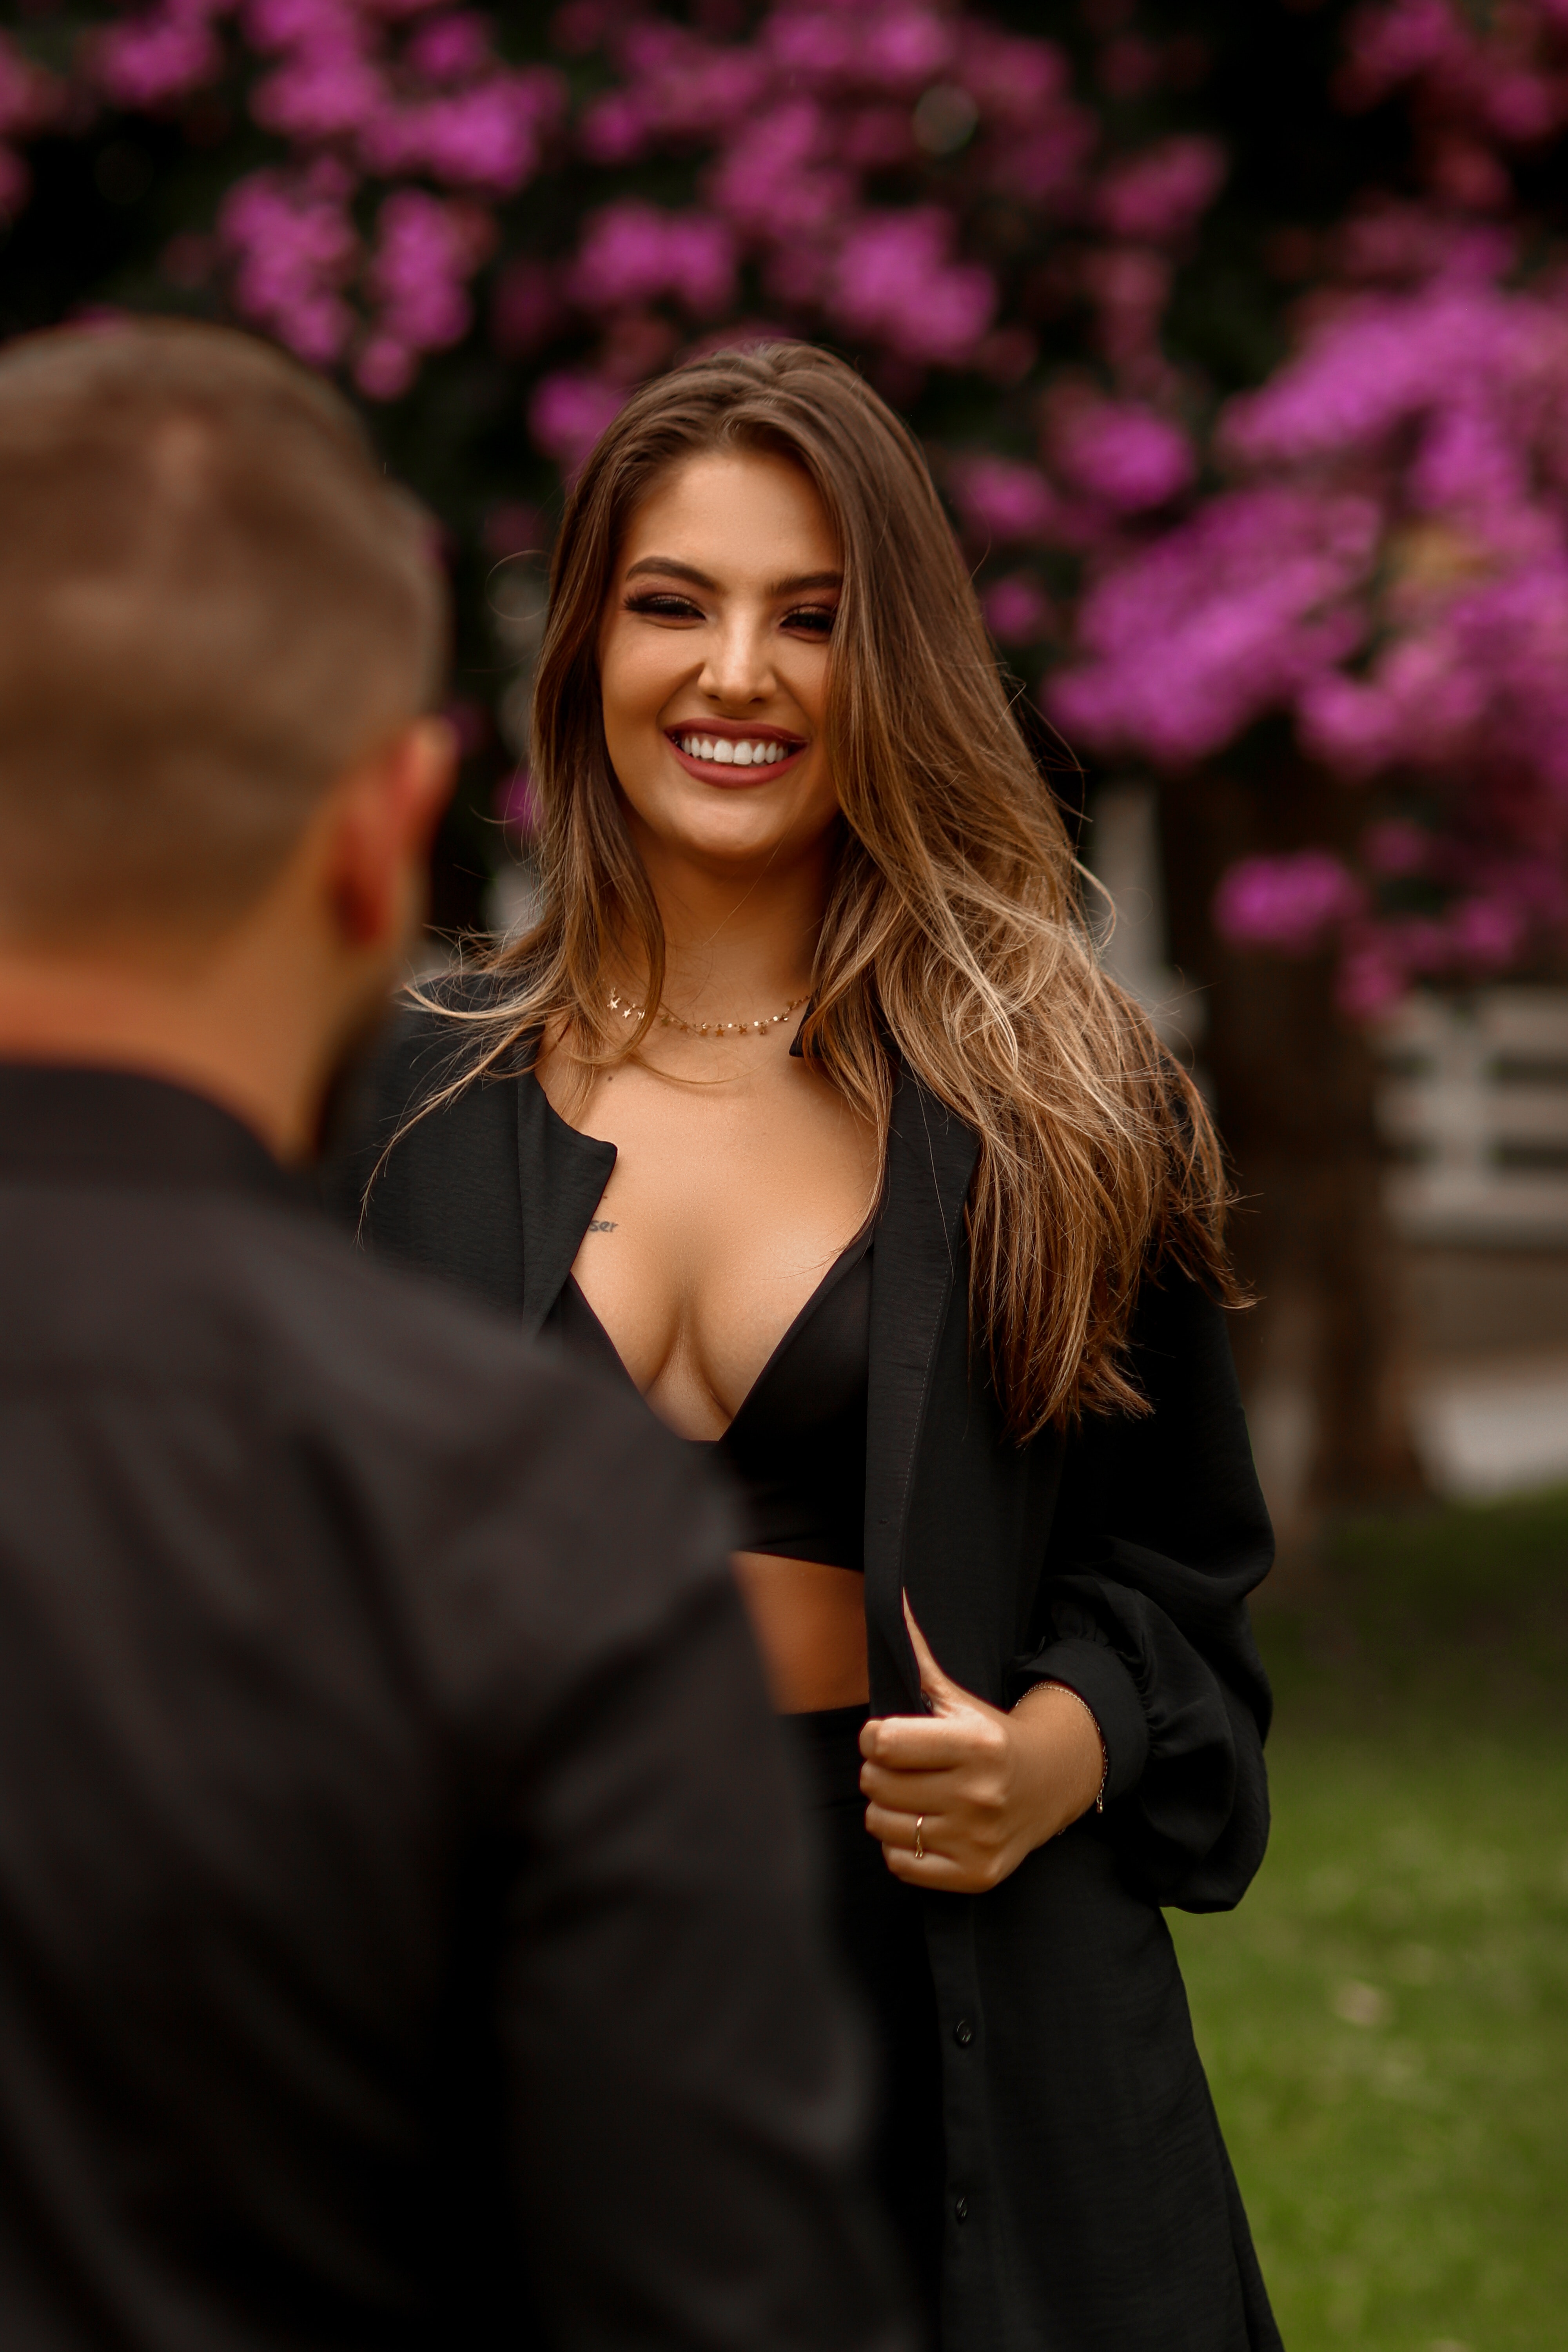
woman, hair, smile, hairstyle, shoulder, facial expression, flower, plant, flash photography, gesture, happy, formal wear, long hair, People in nature, tree, event, grass, blond, brown hair, fashion design, magenta, necklace, jewellery, suit, white collar worker, belt, fun, tuxedo, little black dress, laugh, portrait photography, blossom, ceremony, carpet, abdomen, premiere, photo shoot